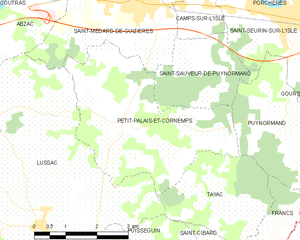
Petit-Palais-et-Cornemps est une commune française située dans le département de la Gironde en région Nouvelle-Aquitaine.